Tête Jaune

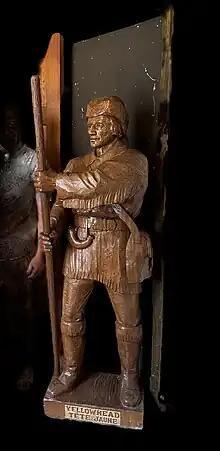
Tete Jaune Yellowhead Sculpture by Paul Van Imschoot

Canadian writer Howard O'Hagan (1902-1982) published the novel "Tay John" (1939), named from an Anglicized form of Tête Jaune. The narrative is a mixture of frontier myths, Indigenous tales and the history of Jasper National Park in Alberta. The novel was reprinted in 1960, 1974 and 1989 and became popular in Canadian literature courses across Canada.